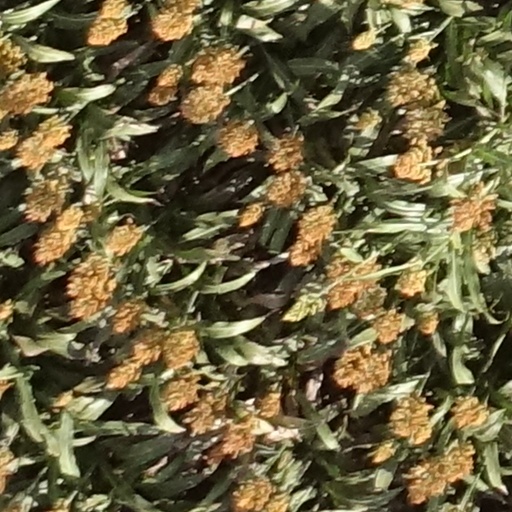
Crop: sorghum